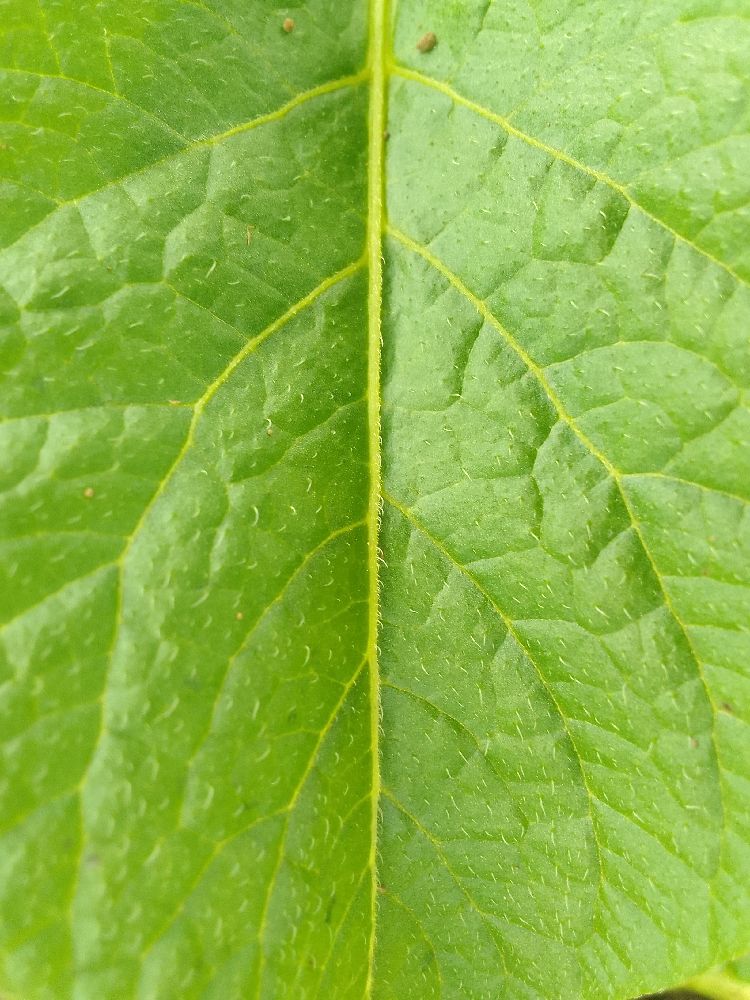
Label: Healthy